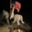
Label: horse